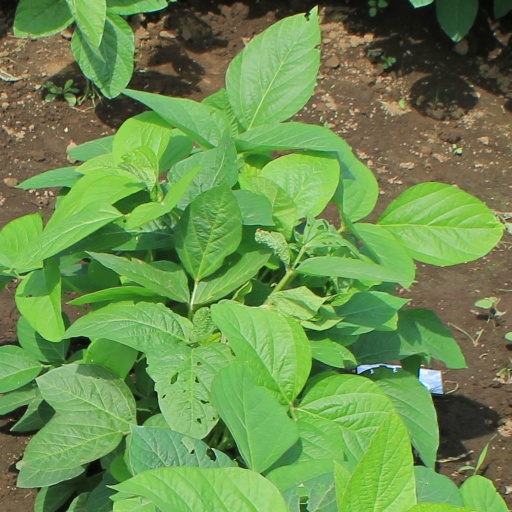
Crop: soybean